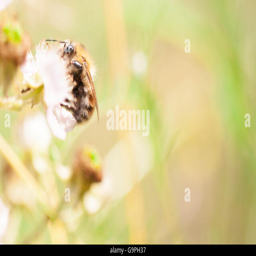
bumblebee on a pink flower in the sun at summer